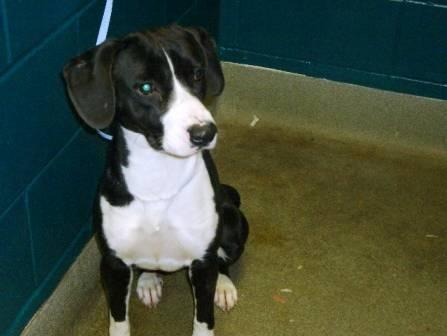
dog